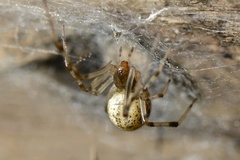
Species: Parasteatoda_tepidariorum